Belgiëlei

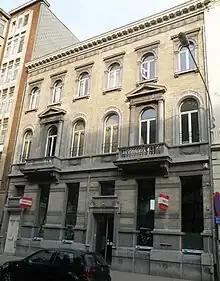
Some buildings on Belgiëlei

Belgiëlei is a broad avenue in the southeast of the Antwerp district in the city of Antwerp in Belgium.